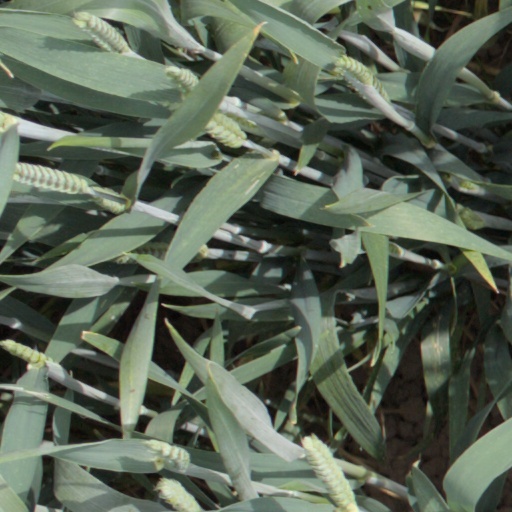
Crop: wheat